Effects of the 1947 Fort Lauderdale hurricane in Florida

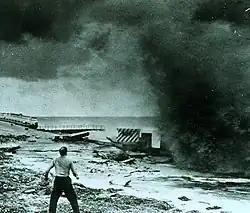
Man dwarfed by heavy surf near Miami

Many communities reported significant tree damage. Roads in the town of Gulf Stream were nearly blocked due to fallen trees. In Delray Beach, 50% of the trees were said to have been prostrated, while the city of West Palm Beach—about north of the center—estimated that 30,000 of the 300,000 municipal trees in the city were ruined, in most cases having been snapped or twisted rather than uprooted. The gustiness of the winds, which, according to visual estimates in West Palm Beach, dropped to about 0030 UTC on September 18 before rising again briefly to just before 0500 UTC, was believed to have been partially responsible for the breaking of so many trees.